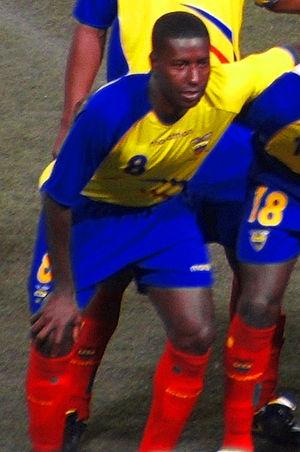
Édison Méndez, né le 16 mars 1979 à El Juncal, est un footballeur équatorien.